Qin Shi Huang

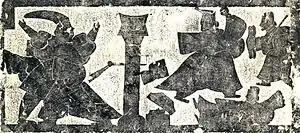
Jing Ke's assassination attempt on Qin Shi Huang; Jing Ke (left) is held by one of Qin Shi Huang's physicians (left, background). The dagger used in the assassination attempt is seen stuck in the pillar. Qin Shi Huang (right) is seen holding an imperial jade disc. One of his soldiers (far right) rushes to save his emperorstone rubbing, Eastern Han (3rd century).

King Zheng and his troops continued their conquest of the neighbouring states. The state of Yan was no match for the Qin states: small and weak, it had already been harassed frequently by Qin soldiers. Crown Prince Dan of Yan plotted an assassination attempt against King Zheng, recruiting Jing Ke and Qin Wuyang for the mission in 227 BC.